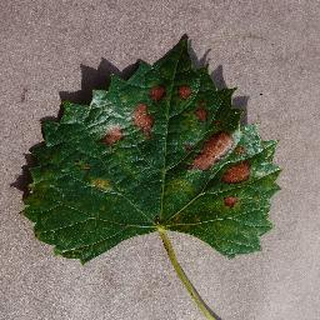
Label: grape_esca_black_measles